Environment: real
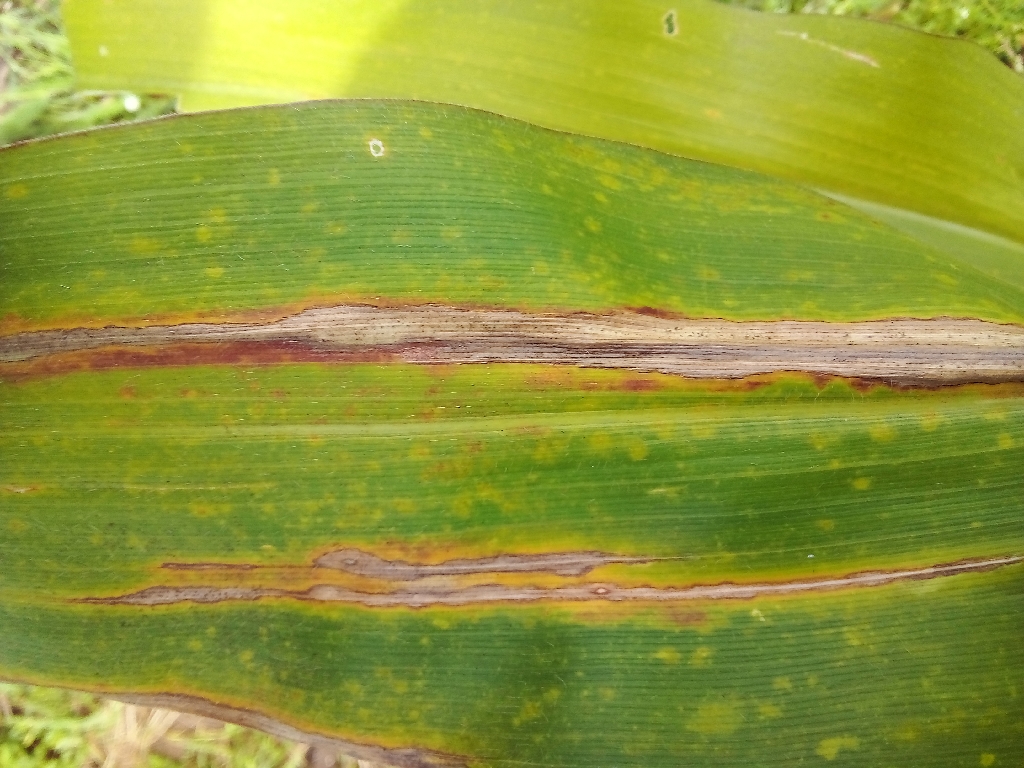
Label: northern_corn_leaf_blight